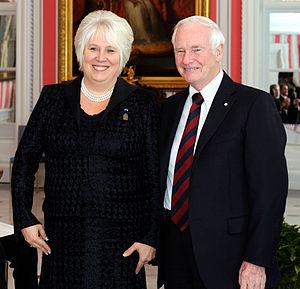
Ambassadeur d'Estonie Marina Kaljurand à Ottawa (Ontario, Canada), présentant ses lettres de créance au gouverneur général du Canada David Johnston.